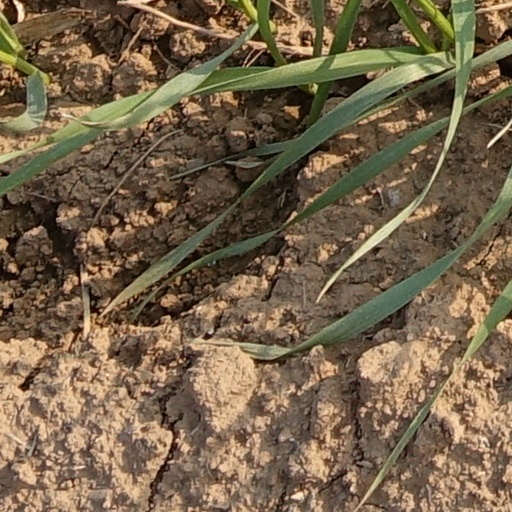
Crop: wheat